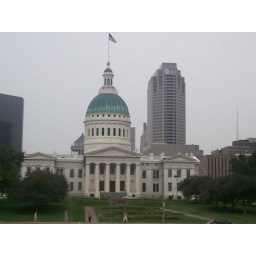
the capital building its prettier seeing in person